Rigid-framed electric locomotive

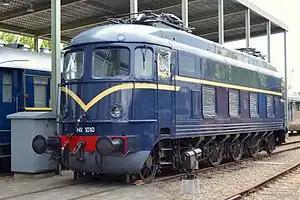
Dutch NS 1000

This little-known variant of the 1′Do1′ articulates the trucks at each end by forming a bogie with one driven axle and one carrying axle.